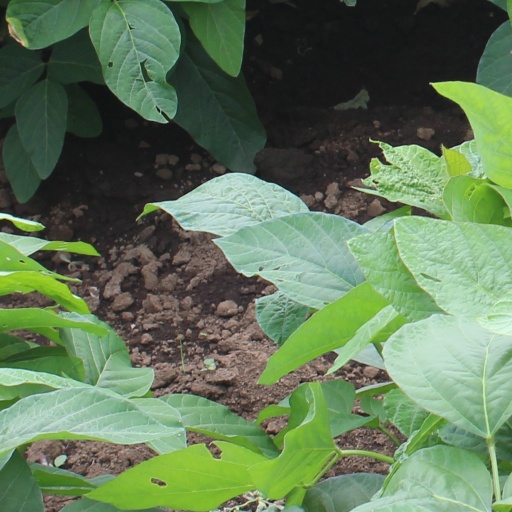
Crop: soybean